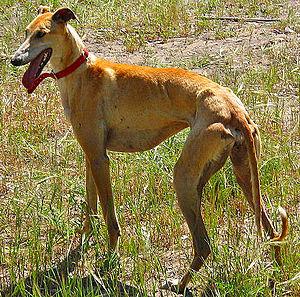
Lévrier Galgo espagnol (femelle).
Le lévrier est un chien longiligne, aux longues pattes fines, au corps souple et léger, très musclé, tendineux, bâti pour la course. Actuellement, il existe 13 races classées dans le groupe 10 et 5 races réparties dans le groupe 5 de la nomenclature officielle établie par la Fédération cynologique internationale.
Le lévrier espagnol, ou galgo espagnol est un lévrier communément utilisé pour la chasse, en particulier la chasse au lièvre en terrain découvert, mais aussi le lapin, le renard et même le sanglier. La Fédération cynologique internationale l'a répertorié dans le groupe 10, lévriers, section 3, standard nᵒ 285.